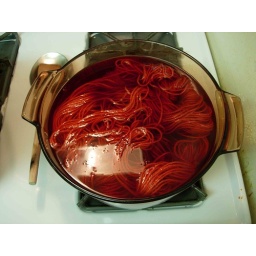
red yarn in pot